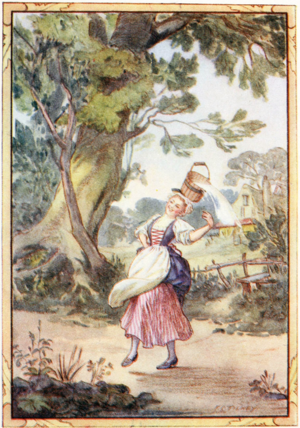
La Laitière et le pot au lait est la dixième fable du livre VII du second recueil des Fables de La Fontaine, édité pour la première fois en 1678.